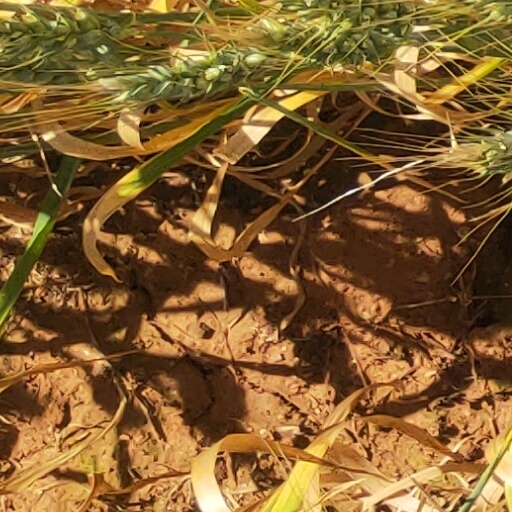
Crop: wheat